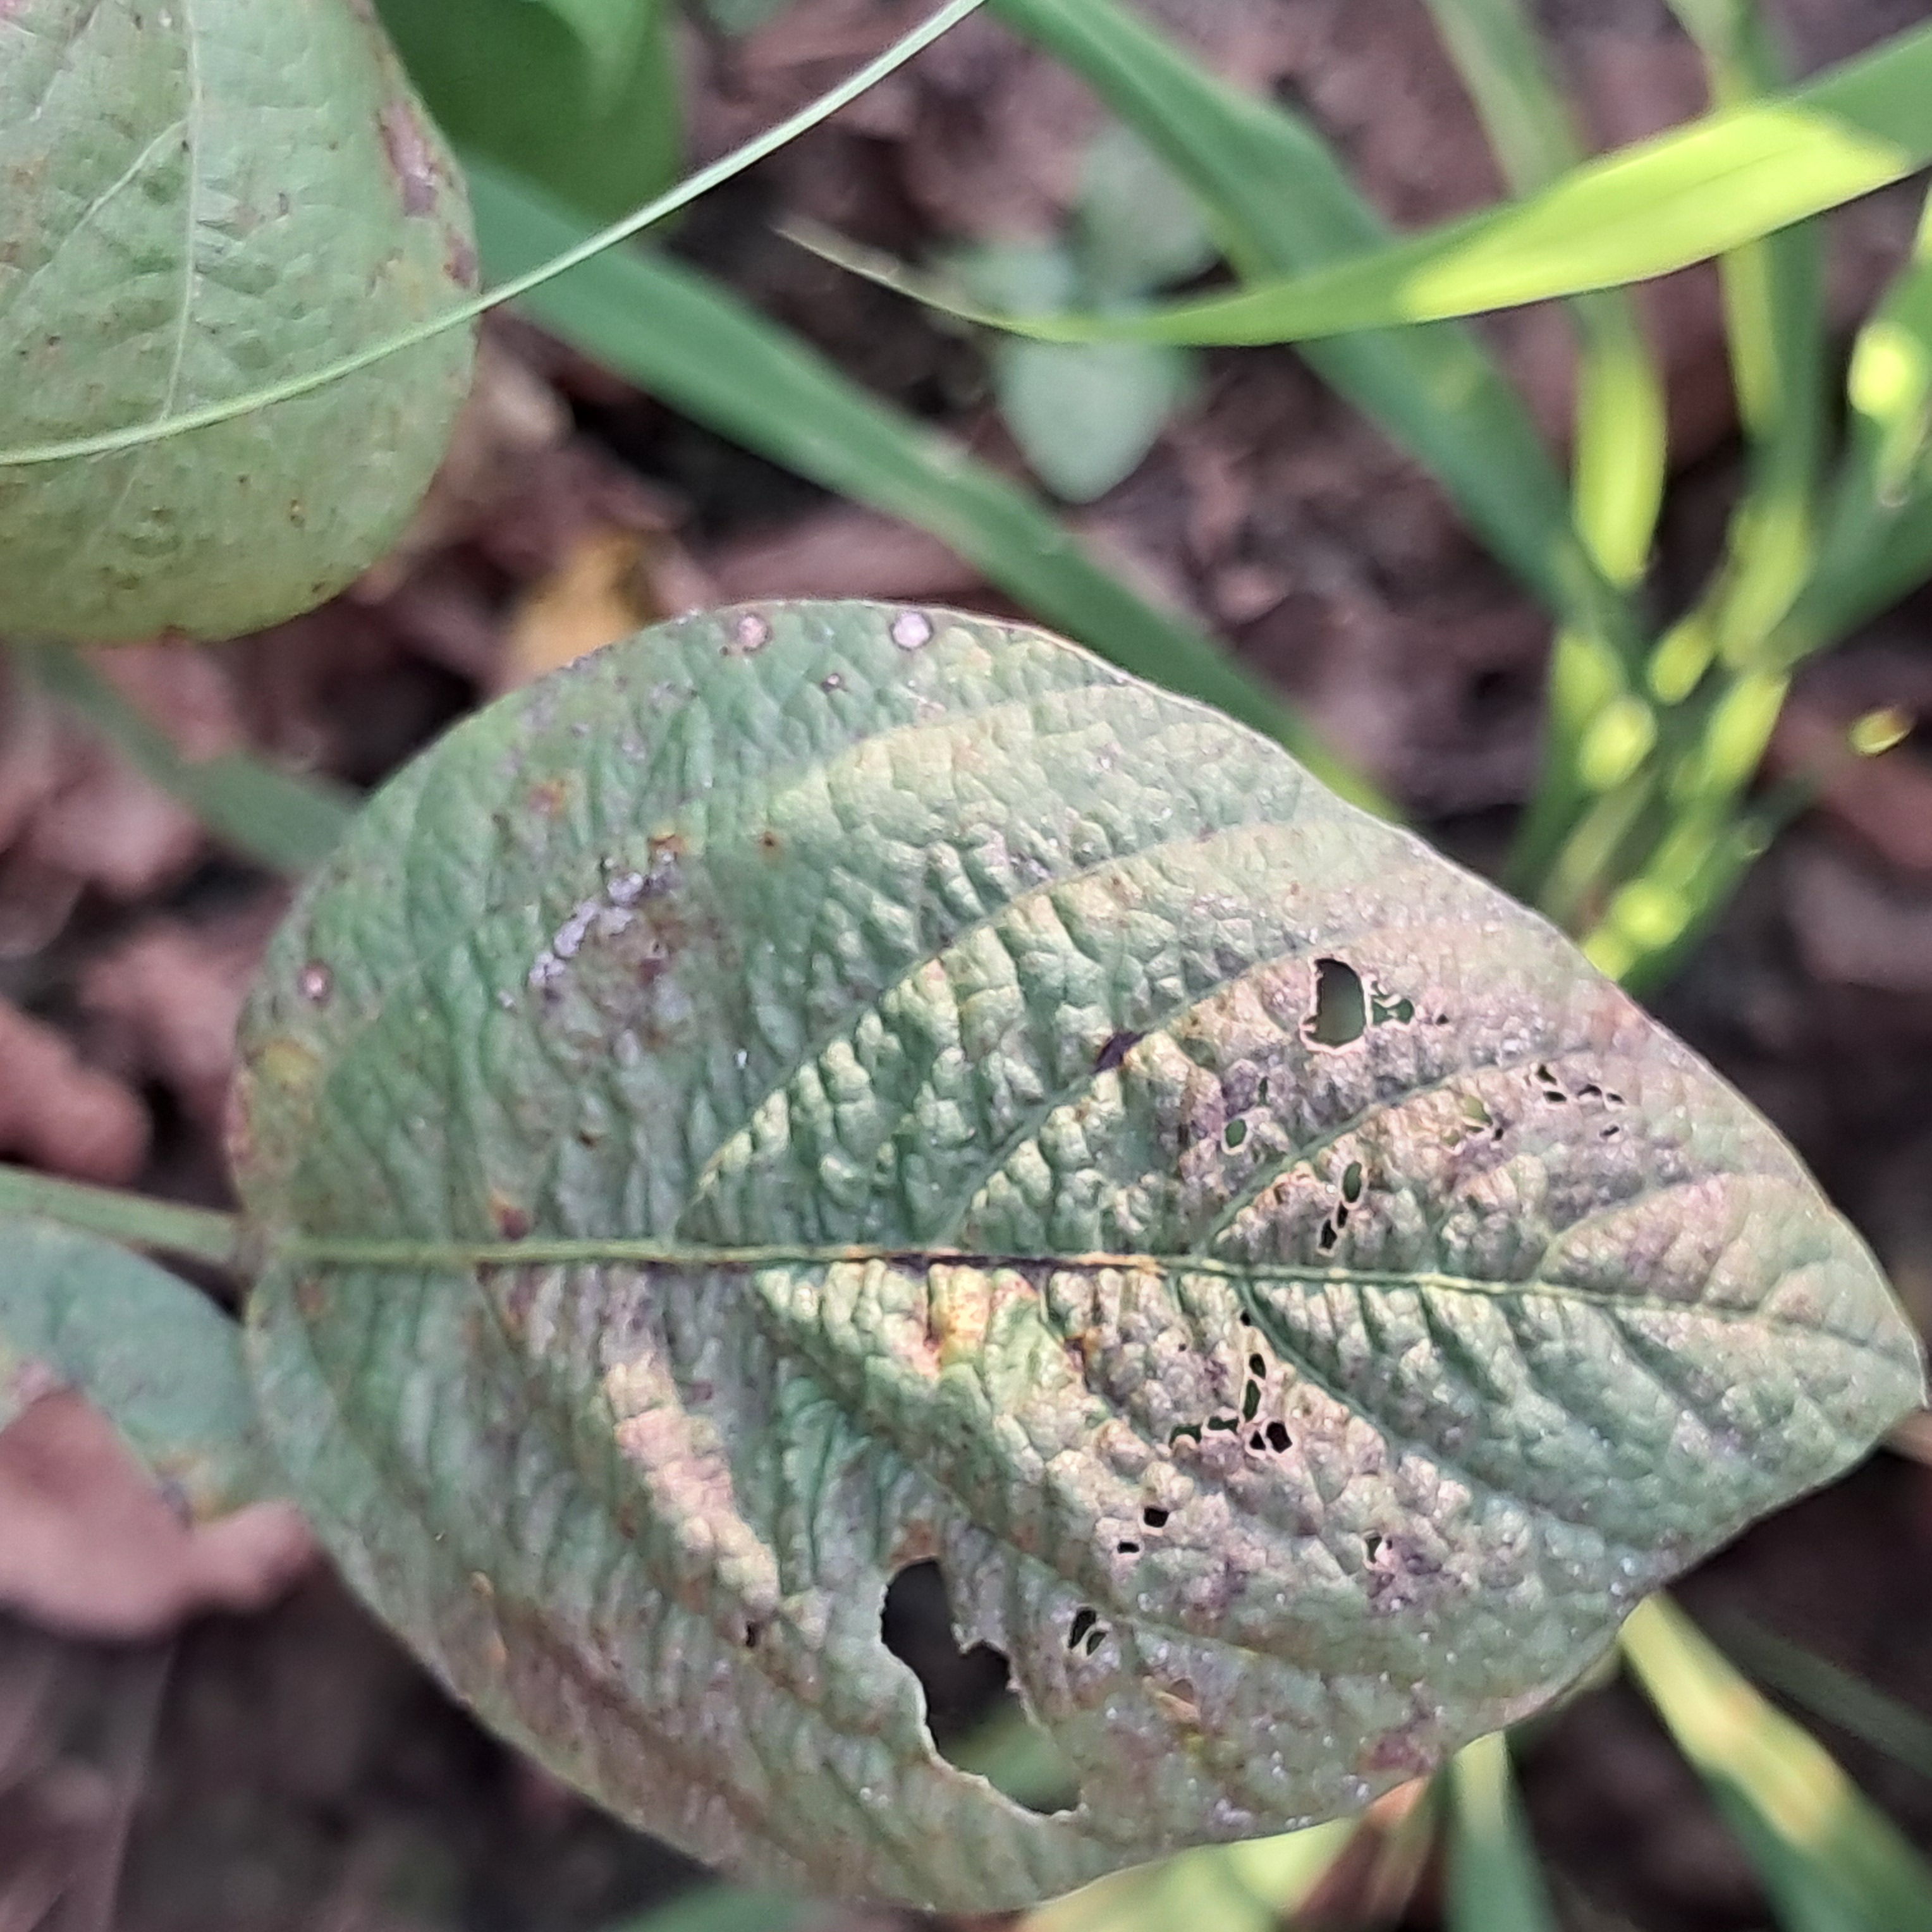
Label: Rust